Marianne Brocklehurst

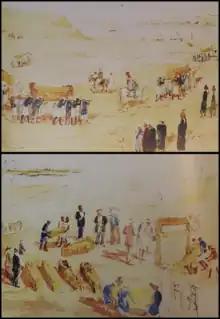
These drawings by Marianne Brocklehurst show the excavations at Deir el Bahri in 1891

Brocklehurst was a funder of excavation efforts. She contributed to Edwards' Egypt Exploration Fund, and was an early subscriber to the fund-raising efforts of Flinders Petrie. Through these connections she acquired a number of artefacts. Brocklehurst offered funding to the local council to build a museum to hold these objects, and as a result Macclesfield's West Park museum was opened in 1898. There was some dispute between the Brocklehursts and the council about the building of the museum, and she remained in London on the opening day.